State Coal Mine

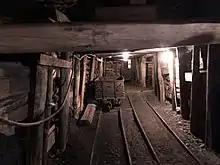
Section of restored underground tunnel in Division One.

The State Coal Mine, also known as State Coal Mine Heritage Area, is a former 20th-century state-owned black coal mine located in Wonthaggi, Victoria, Australia. The mine was operational from 1910 until 1968 and is now a state park and tourist attraction.